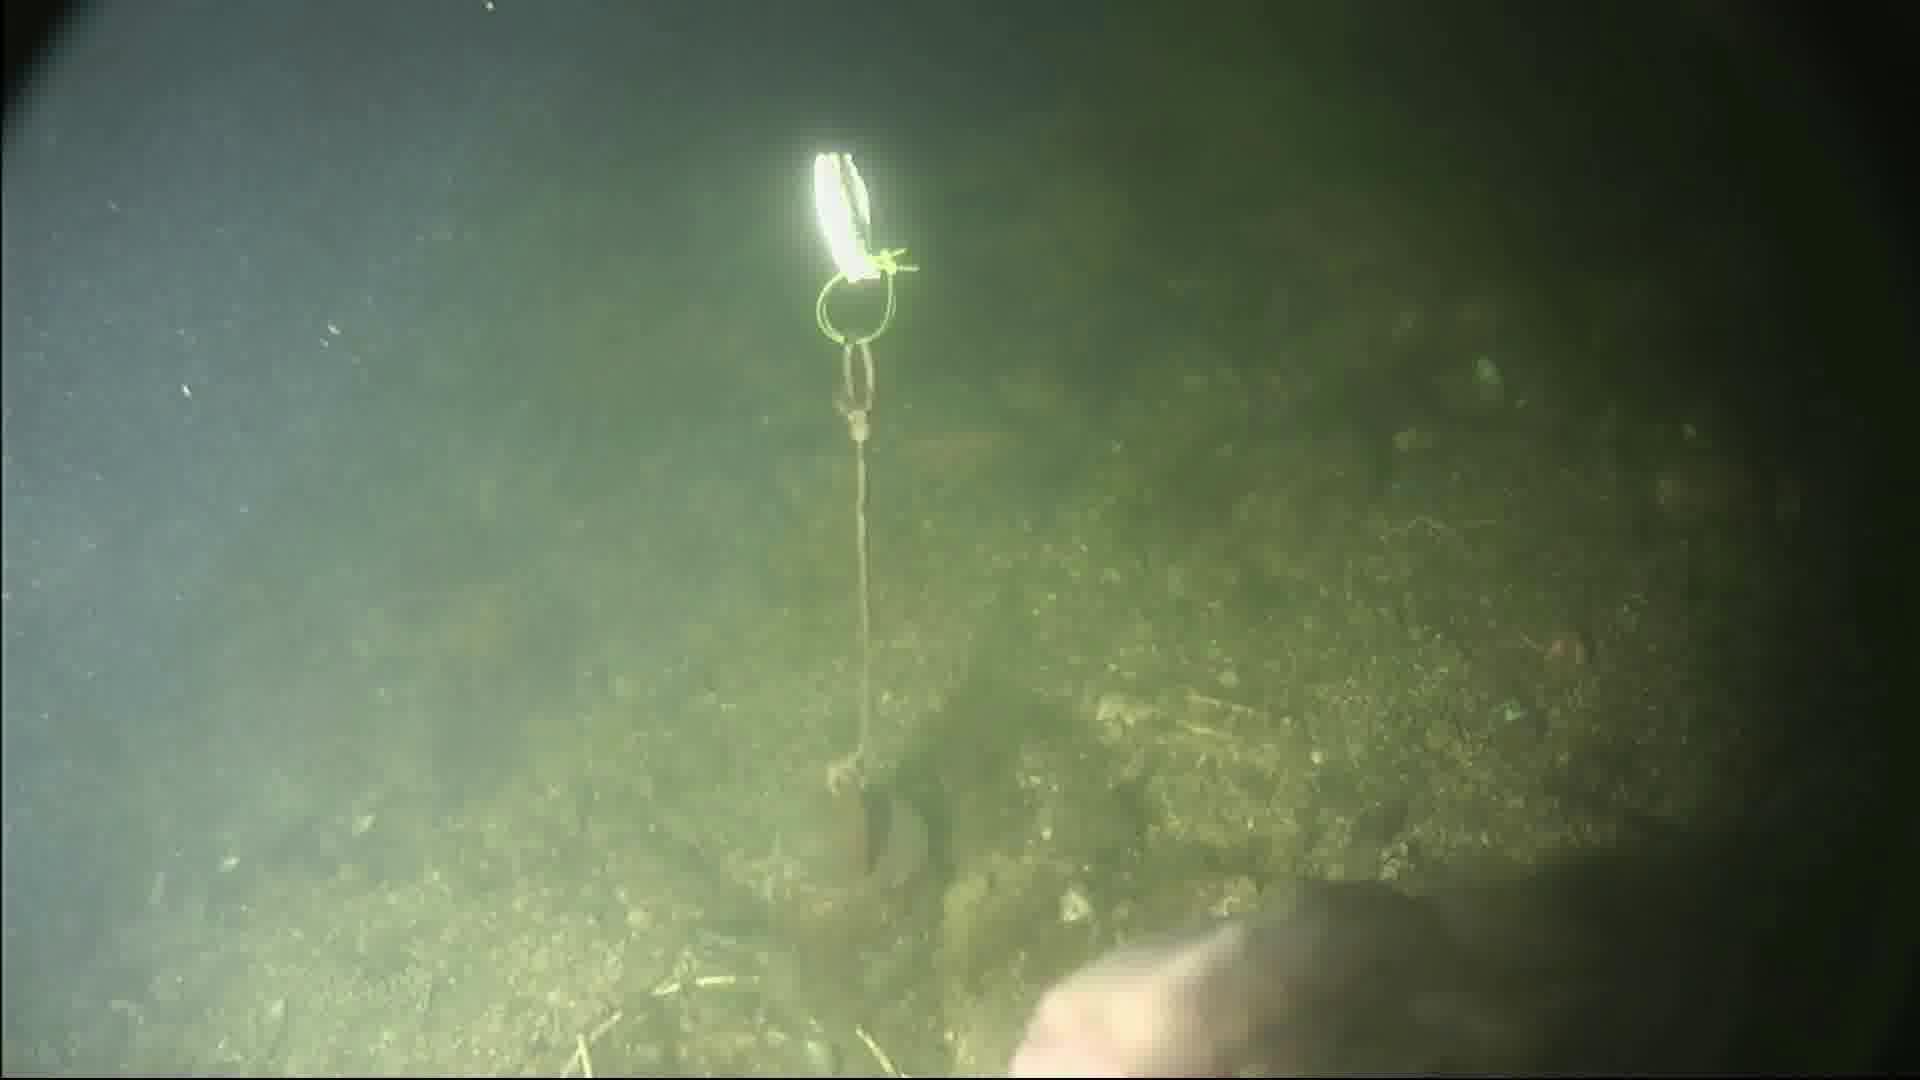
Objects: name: fish